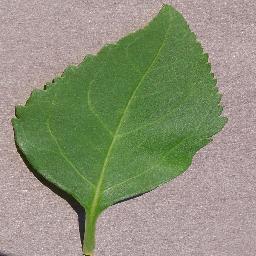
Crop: cherry
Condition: (including_sour)_healthy